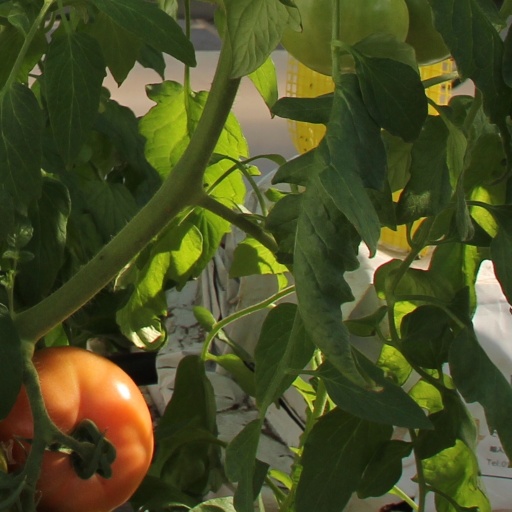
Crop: tomato